World's Columbian Exposition

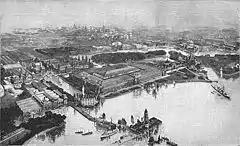
An aerial view of the exposition at Jackson Park in Brockhaus' encyclopedia

The fair opened in May and ran through October 30, 1893. Forty-six nations participated in the fair, which was the first world's fair to have national pavilions. They constructed exhibits and pavilions and named national "delegates"; for example, Haiti selected Frederick Douglass to be its delegate. The Exposition drew over 27 million visitors. The fair was originally meant to be closed on Sundays, but the Chicago Woman's Club petitioned that it stay open. The club felt that if the exposition was closed on Sunday, it would restrict those who could not take off work during the work-week from seeing it.